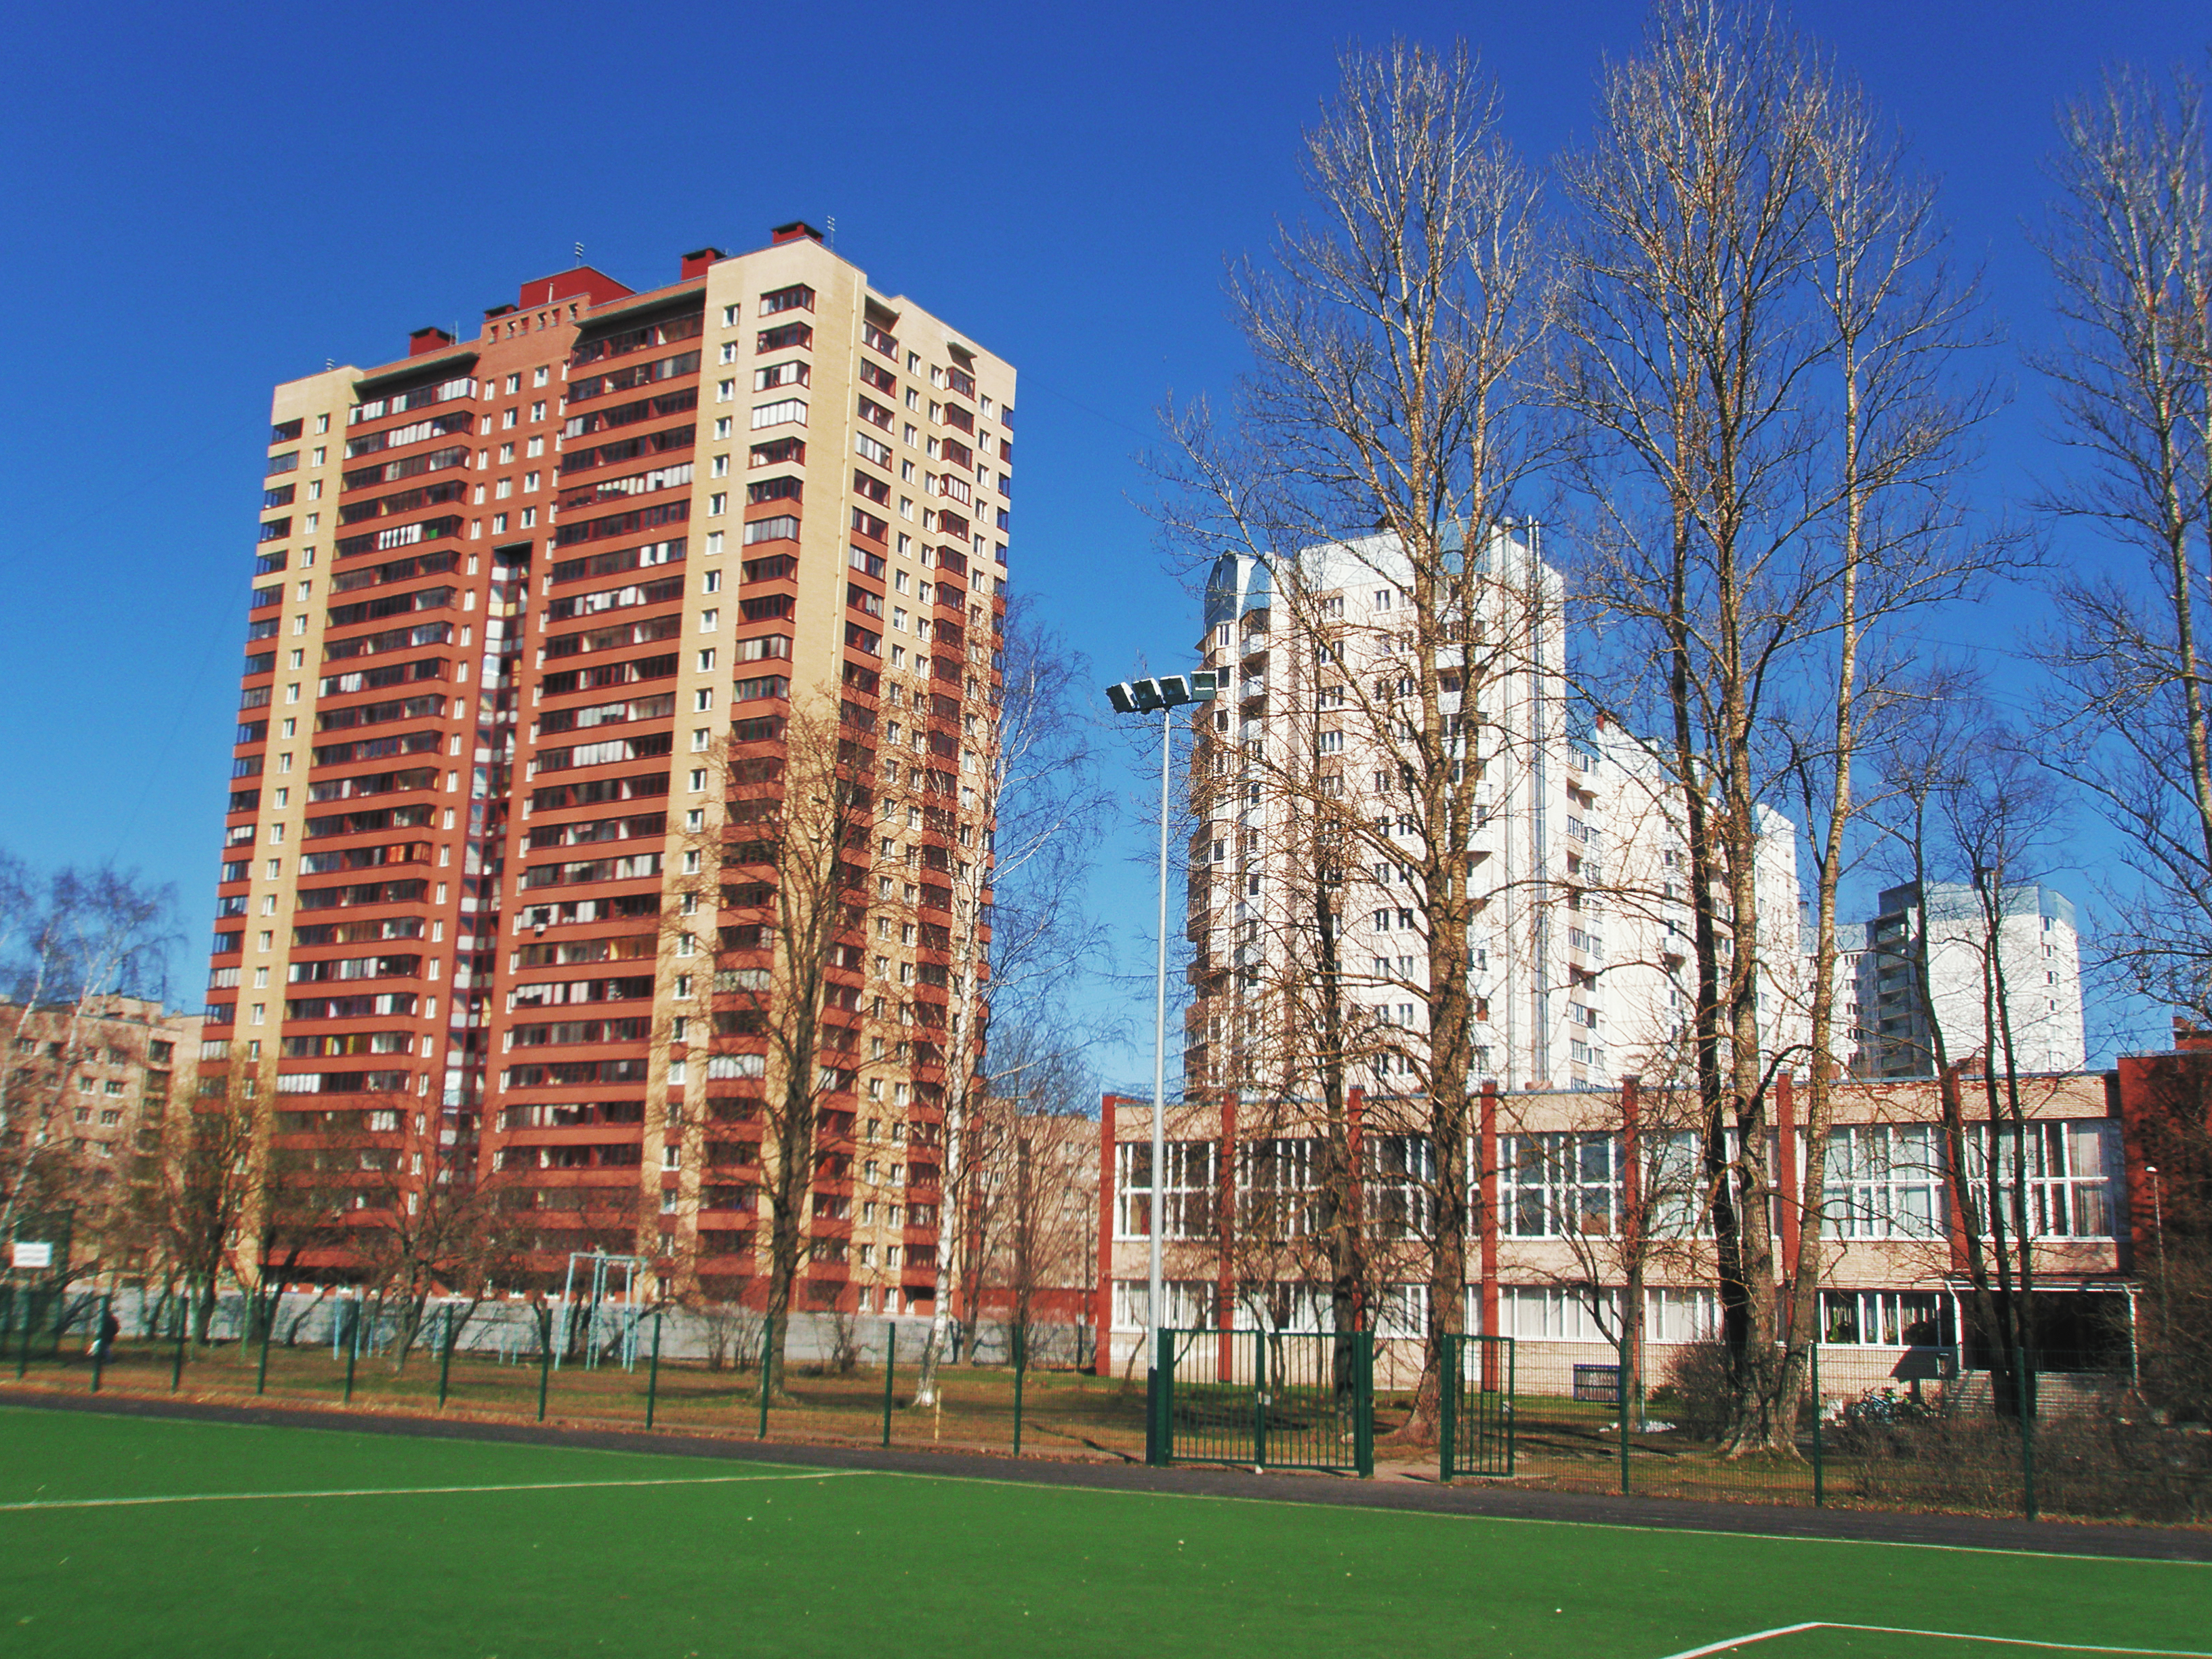
images, sky, building, plant, window, tower block, urban design, skyscraper, tree, condominium, grass, house, neighbourhood, residential area, woody plant, real estate, facade, city, cityscape, metropolis, electricity, leisure, lawn, mixed use, apartment, suburb, landscape, reflection, headquarters, tower, commercial building, downtown, pole, winter, skyline, corporate headquarters, street, estate, evening, metal, night